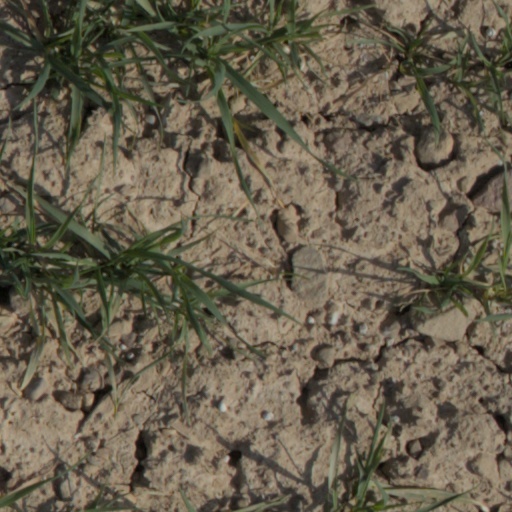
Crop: wheat